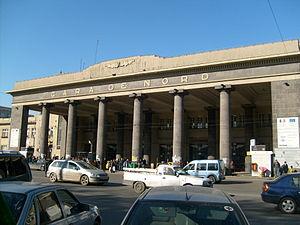
Gara de Nord est le nom de deux stations de métro roumaines, Gara de Nord 1 sur la ligne M1 et Gara de Nord 2 terminus de la ligne M4 du métro de Bucarest. Elles sont situées dans le quartier Gara de Nord, Sector 1 de la ville de Bucarest. Elles desservent notamment la gare de Bucarest Nord, principale gare ferroviaire de la ville.